Follow Your Heart (TV program)

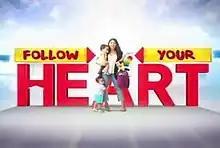
Title card

Follow Your Heart is a 2017 Philippine television reality show broadcast by GMA Network. Hosted by Heart Evangelista, it premiered on April 23, 2017 on the network's Sunday Grande line up. The show concluded on July 16, 2017 with a total of 13 episodes.